Nalgonda district

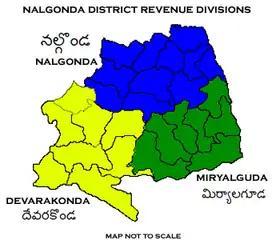

The below table categorizes the mandals into their respective revenue divisions in the district: